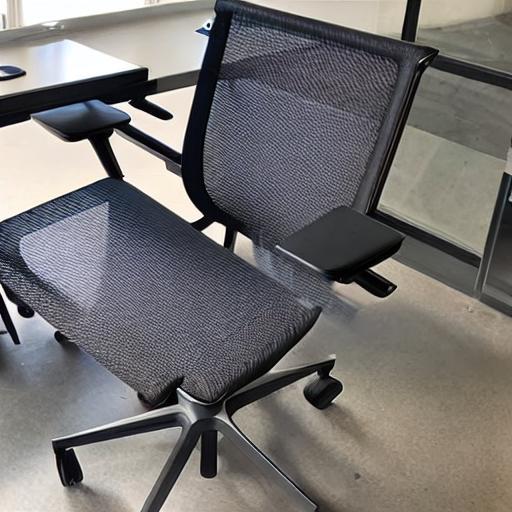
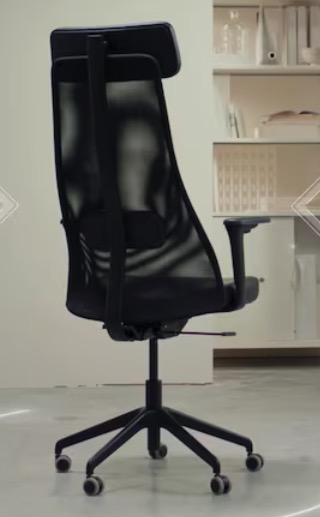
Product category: items_chair
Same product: no